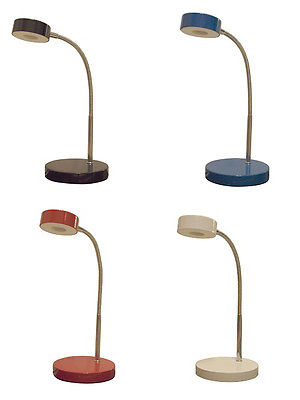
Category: lamp